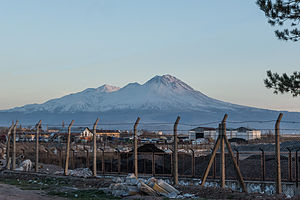
Hasan Dağı
Hasan Dağı
Bjerget Hasan er en vulkan i Tyrkiet på 3262 meters højde.